Village Community School

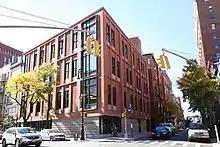
VCS's 86,440-square-foot campus in Greenwich Village

The main building of VCS is at 272 West 10th St. The school building was originally completed in 1886 as Primary School No. 7. It was re-designated as Public School 107 in 1897. This school closed in 1930 and reopened as the parochial school of St. Veronica's Church in 1932. The school building remained vacant from 1963 until June 1970.